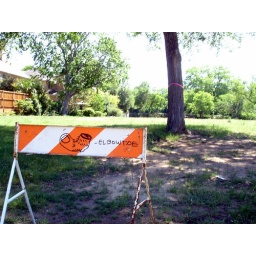
Drawing on hazard sign by street artist ELBOW-TOE.